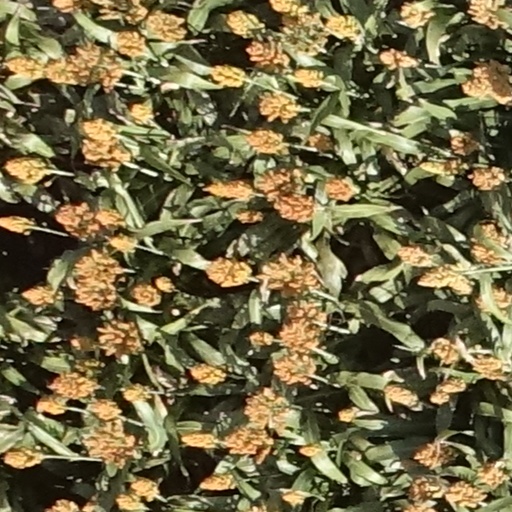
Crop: sorghum